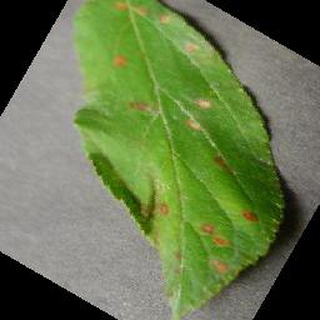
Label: apple_cedar_apple_rust